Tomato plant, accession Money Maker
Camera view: horizontal (90 deg, fisheye); turntable rotation: 150 degrees
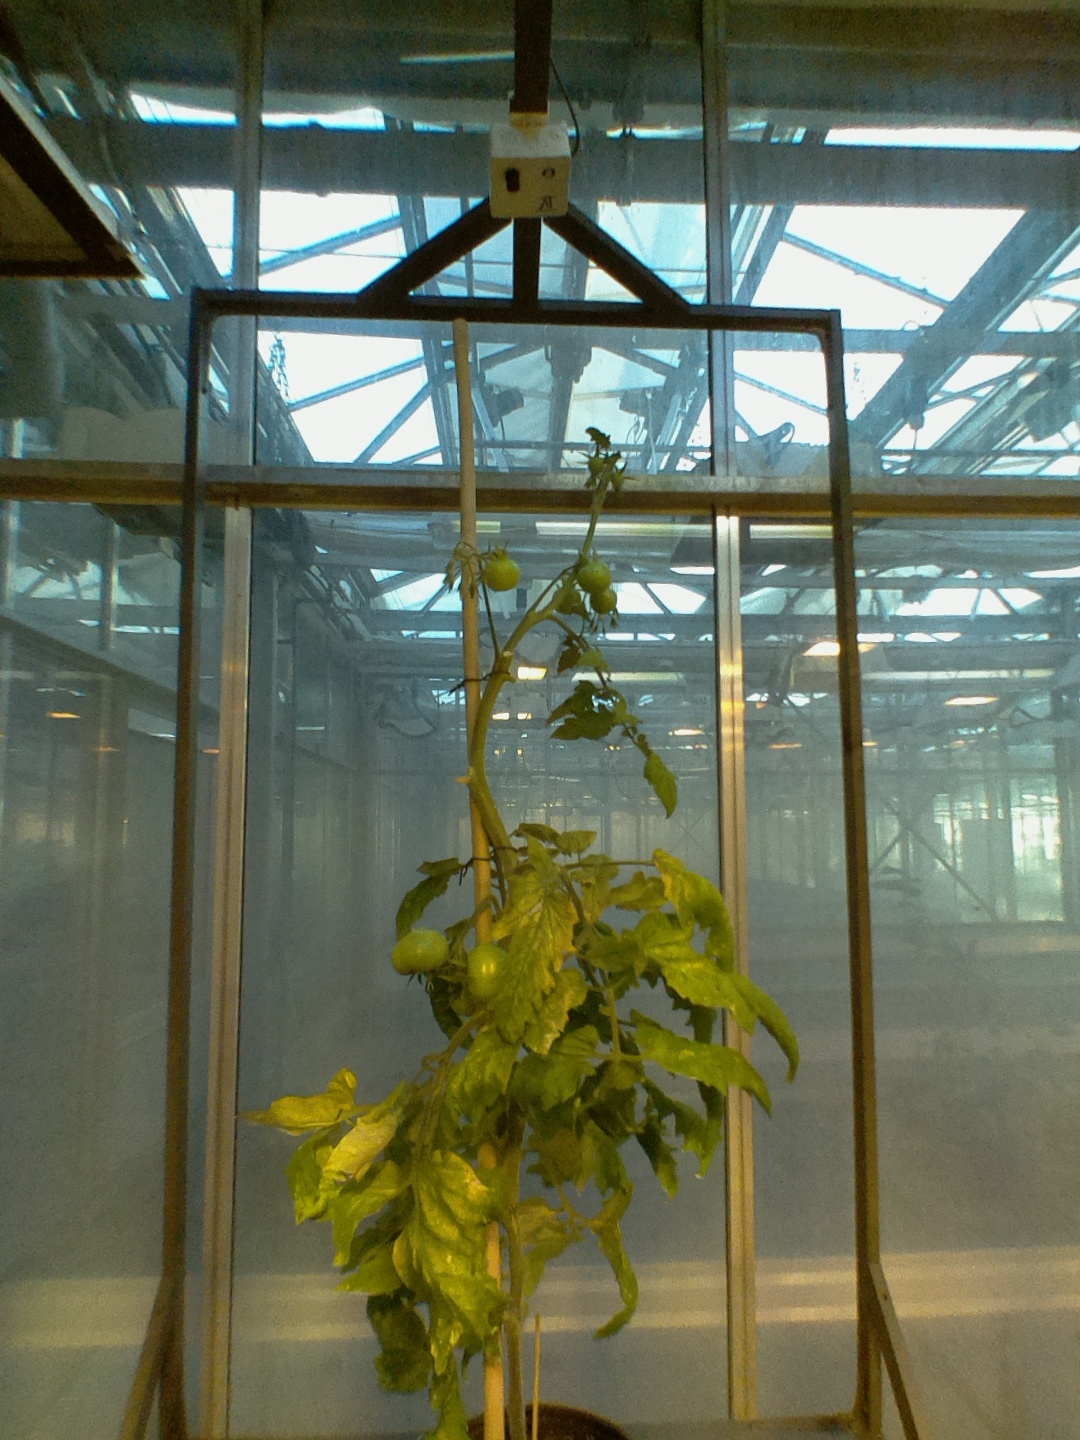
BBCH growth stage 78: 80% -90% of final fruit size